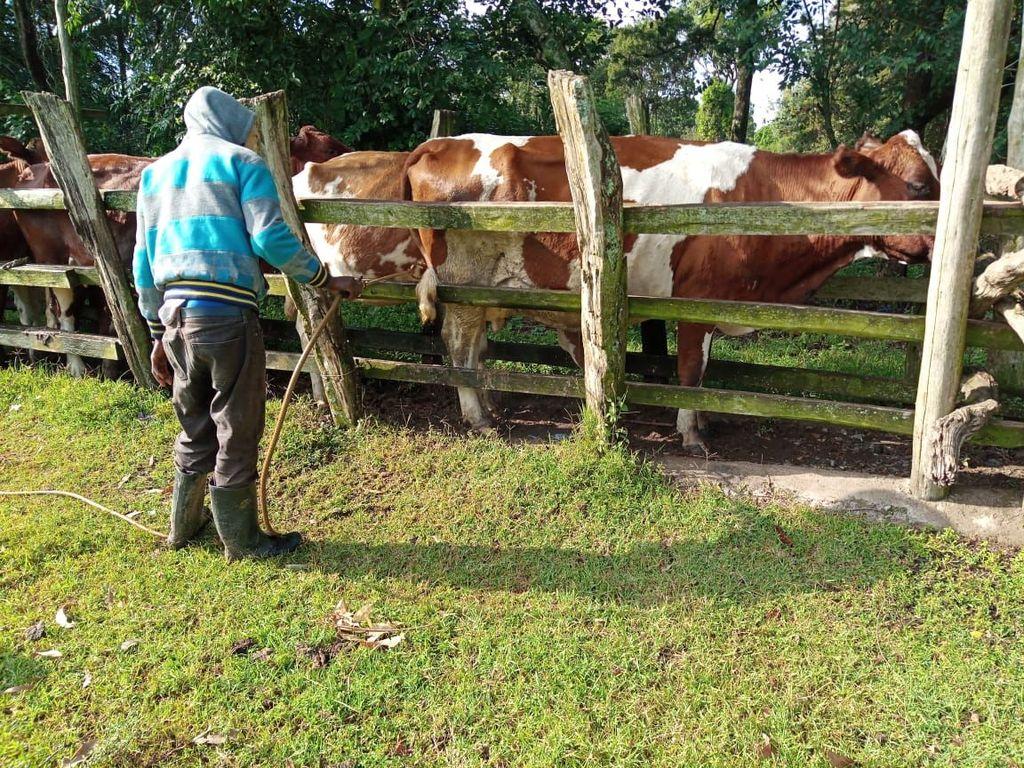
Mfugaji huyu amevaa koti la buluu na buti nyeusi, akimwagilia dawa au maji ng'ombe walioko kwenye zizi la mbao, kwa ajili ya usafi au kinga dhidi ya wadudu na magonjwa.